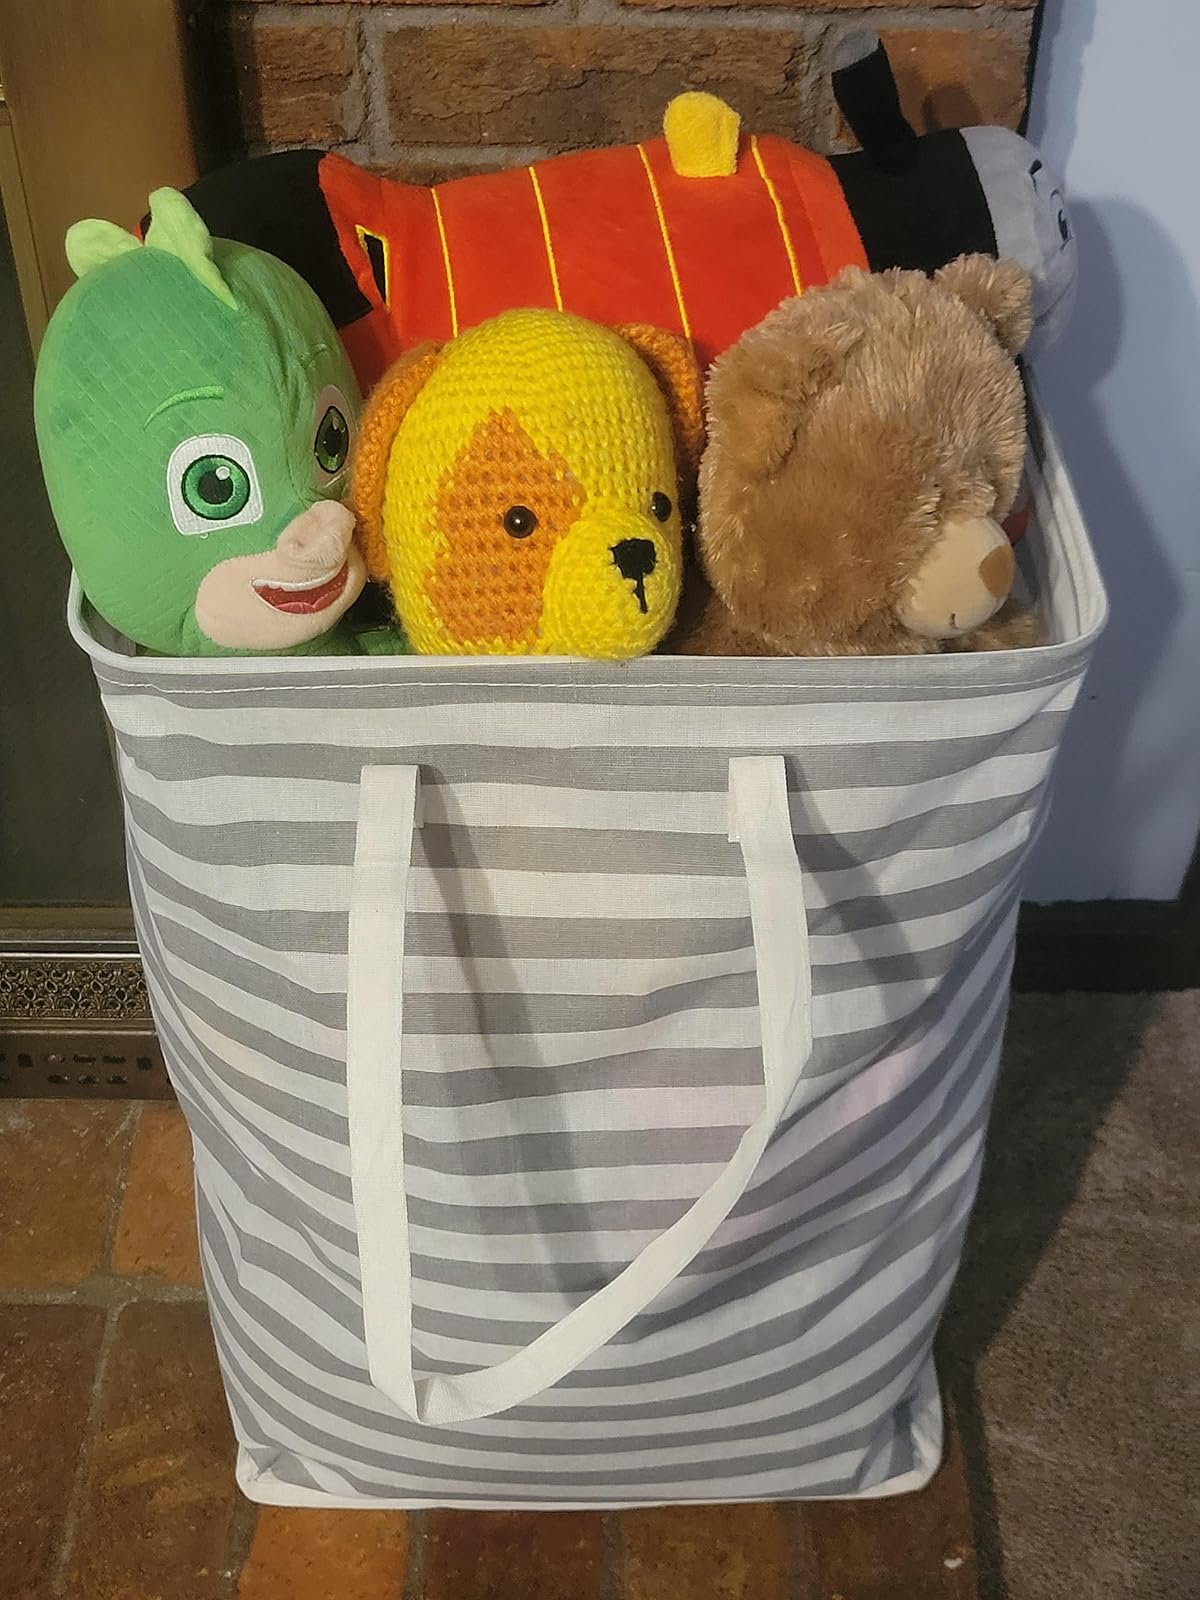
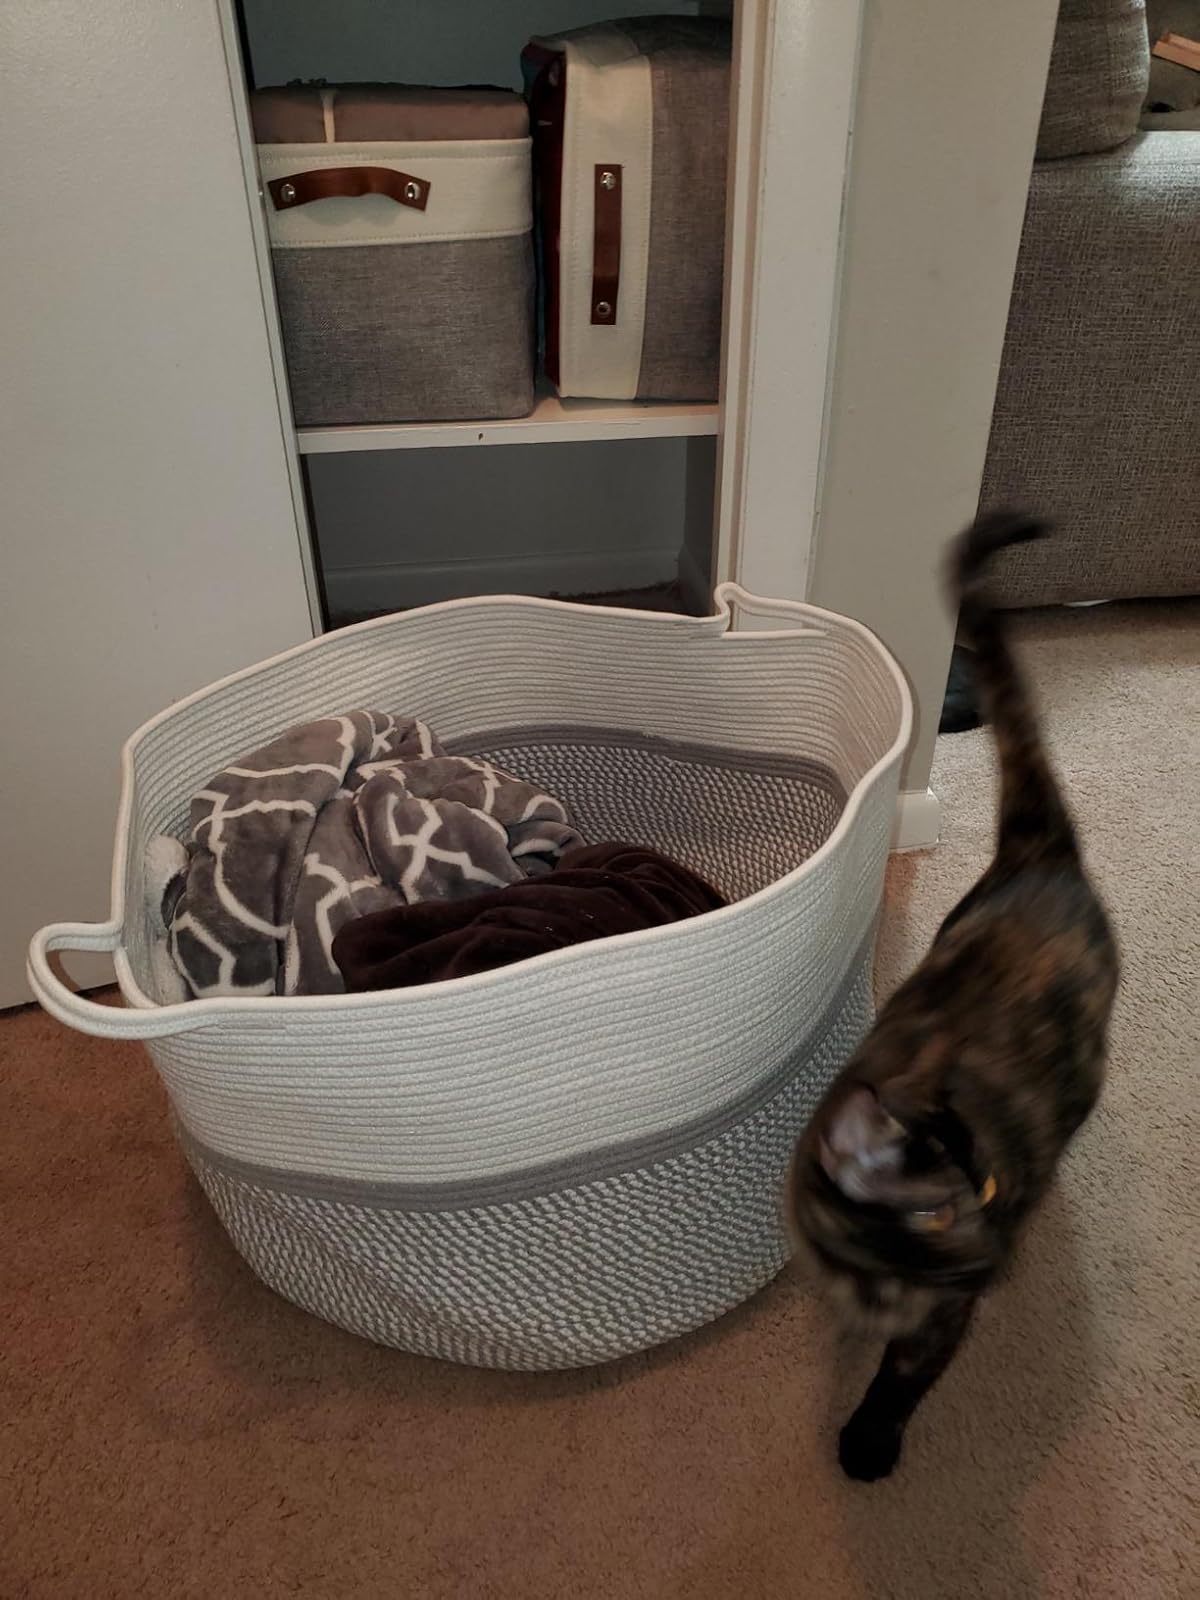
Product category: items_hamper
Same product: no